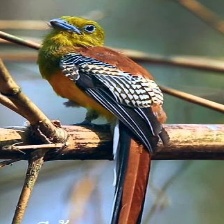
Species: ORANGE BREASTED TROGON
Scientific name: HARPACTES ORESKIOS